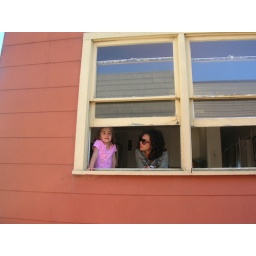
two birds in a window